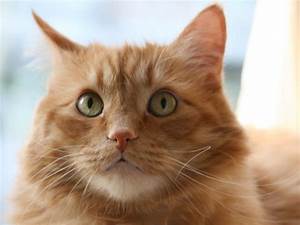
Label: cat